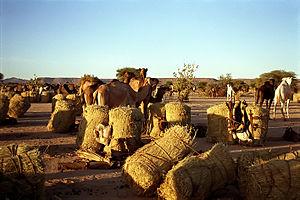
Caravane du sel au départ, dans le Massif de l'Aïr
Le massif de l'Aïr, est un massif montagneux situé au Niger, en Afrique, dans l'écorégion du Sahara. Situé au nord du 17ᵉ parallèle, il couvre une superficie de 70 000 km². Il se présente comme un vaste plateau compris entre 500 et 900 mètres d’altitude où dominent des étendues planes, parsemé de sommets isolés de nature granitique, parfois surmontés d'édifices volcaniques.